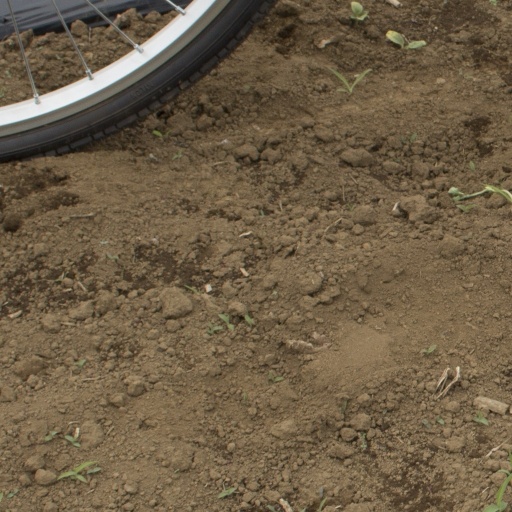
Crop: Jerusalem artichoke